Gohar Jageer

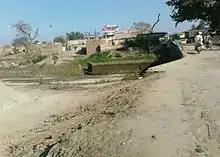
Entrance to Gohar Jageer through a bridge over the BRB canal

Gohar Jageer is south-west from the town of Khudian Khas and south from the Depalpur Road, which runs locally from Khudian to Allah Abad. Population is approximately ten thousand, being the largest village population in the union council, with the majority caste being.Rajput.That is never underestimated. There are the most famous personalities in this village and its work to Agriculture. They helped to needy person. Nearby villages include Tatara Kamil, Usman wala, Kili Sokal, Mahalam, Noor Pur and Rajowal.